Diocese of Funen

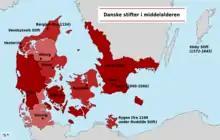
Danish dioceses in the middle ages

The Roman Catholic bishopric of Odense was established some time before 988. During the Reformation in 1536, the Catholic diocese dissolved and was replaced by the current Lutheran Diocese of Funen. The newly established diocese's first bishop was Jørgen Sadolin, a Protestant reformer who had preached in Odense before the Reformation.